Mogadiscio circuit

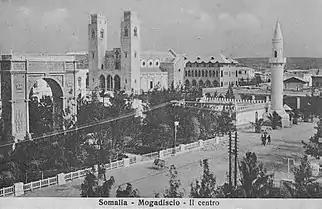
Corso Vittorio Emanuele, where was done the "Circuito Mogadiscio" in 1938 and 1939. The stands where near the "Arch" dedicated to Umberto II

The Mogadiscio Circuit (Italian: "Circuito di Mogadiscio") was formerly a car race through the main streets of Mogadiscio, Italian Somaliland, being first run in 1938.